University of Pittsburgh

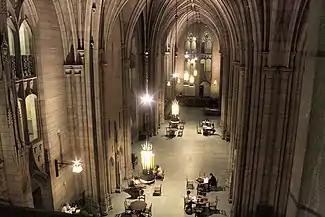
The high, half acre (2,000 m) Commons Room of the Cathedral of Learning serves as a major study and event space for the university and its students.

The University of Pittsburgh Medical Center (UPMC) is consistently ranked in U.S. News & World Report's "Honor Roll" of America's top hospitals and consists of the following hospitals and facilities in the Pittsburgh neighborhood of Oakland, many of which have shared uses with various University departments: UPMC Presbyterian Hospital, UPMC Montefiore Hospital, Magee-Women's Hospital of UPMC, Western Psychiatric Institute and Clinic in Thomas Detre Hall, Eye and Ear Institute, Forbes Tower (home to the School of Health and Rehabilitation Sciences), Iroquois Building, Kaufman Medical Building, Medical Arts Building, 230 McKee Place, and UPMC University Center. UPMC academic hospitals and facilities elsewhere in Pittsburgh include the UPMC Children's Hospital of Pittsburgh campus in the Lawrenceville neighborhood, the UPMC Sports Performance Complex on the South Side, and the UPMC Shadyside and the University of Pittsburgh Cancer Institute in the Hillman Cancer Center (both located in the Shadyside neighborhood adjacent to Oakland).